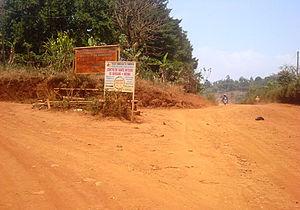
Routes poussiéreuse de Bangang, carrefour Nzong
Bangang est un village de la Région de l'Ouest au Cameroun, en 'pays Bamiléké', situé dans le département de Bamboutos, arrondissement de Batcham. Au terme du décret Présidentiel nᵒ 77/245, du 15 juillet 1977, portant « organisation des chefferies traditionnelles » au Cameroun, le Groupement Bangang est érigé en chefferie de Premier dégré.